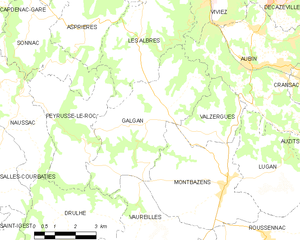
Galgan, est une commune française située dans le département de l'Aveyron en région Occitanie.